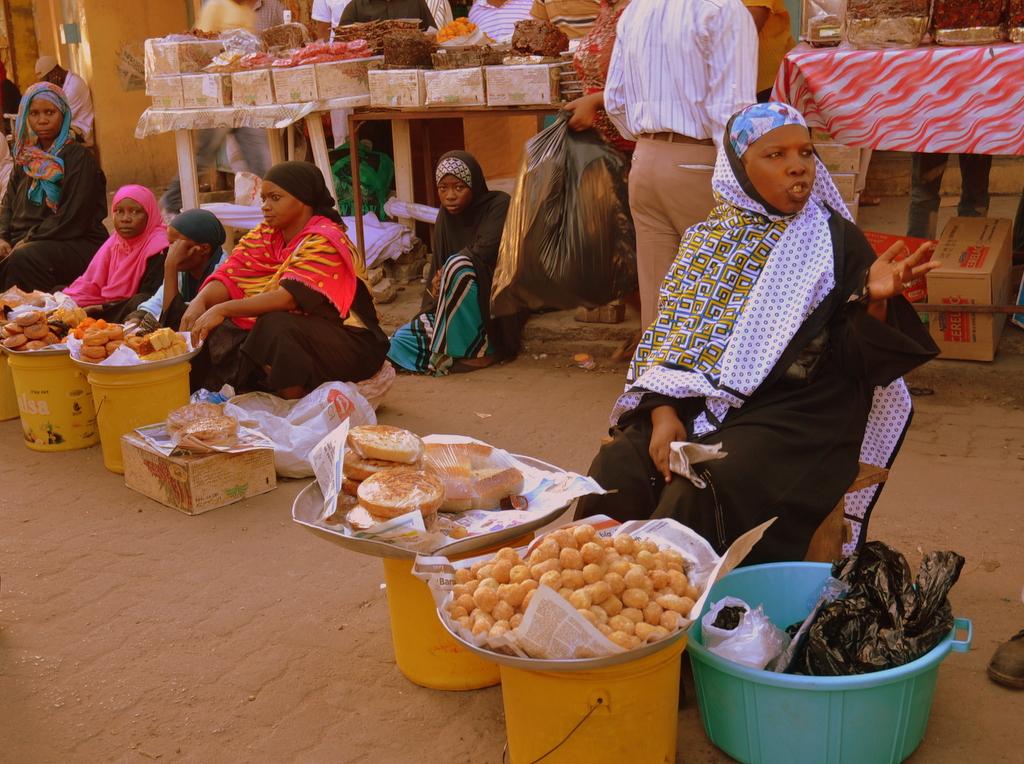
Hawa ni wanawake ambao tunawaona kabisa wakiweza kuuza vyakula ambavyo wameweza kuvitayarisha na kuvipika wao. Maana tunaona wanauza makaimati, wanauza madonati, wanauza mikate, wanauza chapati, ambazo wameweza kuzipika wao. Kwa hivyo tunasema hili ni soko la vyakula, ambalo tunaona jinsi walivyo yanakaa ni mandhari ya kipwani, maana walivyovaa wamevaa vizuri. Kupendeza na kuonyesha vyakula hivi pia vinaweza kupikwa kwa manukato ya kipwani.